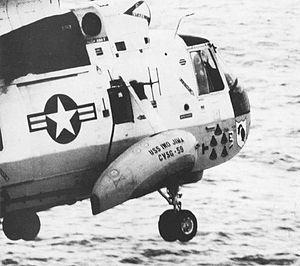
L'Helicopter 66 désigne un Sikorsky SH-3 Sea King de la marine américaine utilisé de la fin des années 1960 et au début des années 1970 pour la récupération en mer des astronautes du programme Apollo. Il est à ce titre considéré comme l'un des hélicoptères les plus célèbres ou au moins les plus emblématiques de l'histoire.